Martial arts

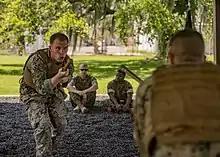
United States Marine practicing martial arts, 2008

Martial arts are codified systems and traditions of combat practiced for a number of reasons such as self-defense; military and law enforcement applications; competition; physical, mental, and spiritual development; entertainment; and the preservation of a nation's intangible cultural heritage. The concept of martial arts was originally associated with East Asian tradition, but subsequently the term has been applied to practices that originated outside that region.